Melissa Price (politician)

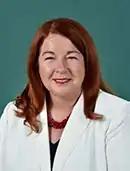

Melissa Lee Price (née Dellar; born 12 December 1963) is an Australian politician. She is a member of the Liberal Party and has served in the House of Representatives since 2013, representing the Western Australian seat of Durack. She held ministerial office in the Morrison government from 2018 to 2022, serving as Minister for the Environment (2018–2019), Minister for Defence Industry (2019–2022), and Minister for Science and Technology (2021–2022). She was also Assistant Minister for the Environment in the Turnbull government from 2017 to 2018.